Passenger (Powderfinger song)

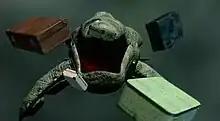
A scene from the video for "Passenger", showing the suitcases containing the band members before they are eaten by the whale-like creature.

Powderfinger enlisted Brisbane-based production company Fifty Fifty Films to direct and produce the music video for "Passenger". This was the group's first experience with Fifty Fifty, and its success encouraged the group to direct future videos.